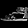
Label: Sandal